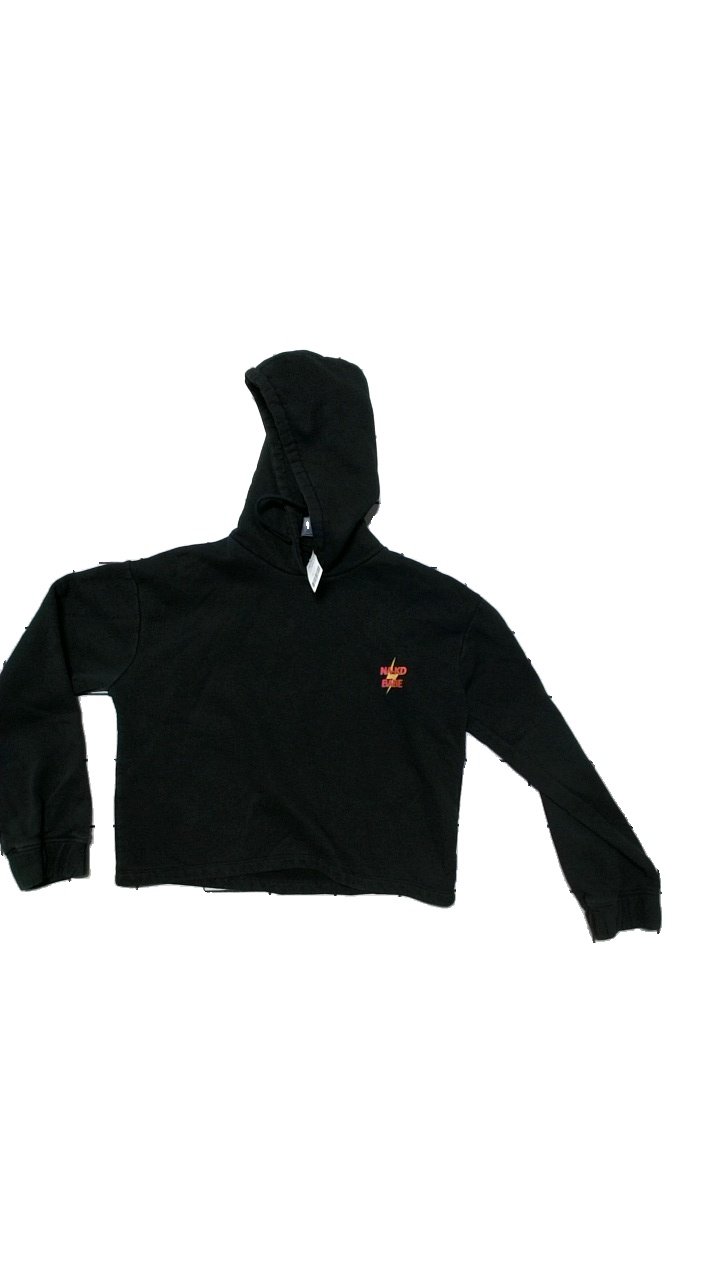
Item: Sweater (Ladies)
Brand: Na-kd
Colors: Black
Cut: Regular
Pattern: Logo print
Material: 70% Bomull 30% Polyester
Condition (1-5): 4
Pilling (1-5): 4
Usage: Reuse
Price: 50-100